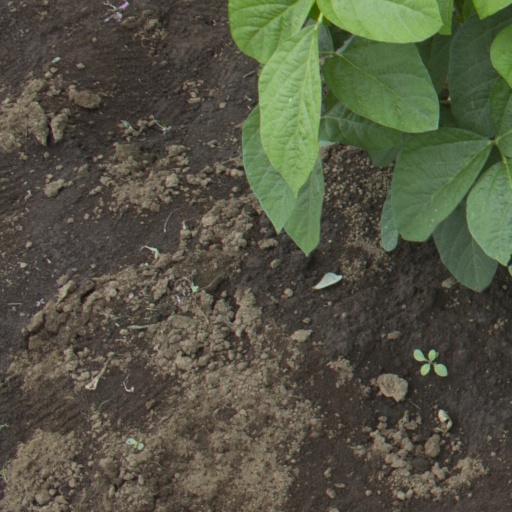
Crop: soybean